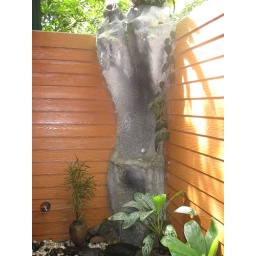
waterfall shower in the tree house